Robert W. Miers

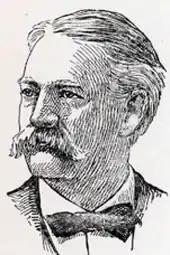
Engraving of Miers

Robert Walter Miers (January 27, 1848 – February 20, 1930) was a U.S. Representative from Indiana.